1917 Code of Canon Law

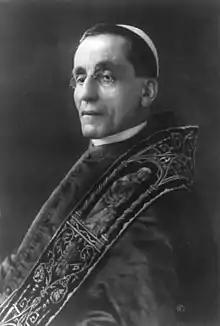
Pope Benedict XV, who promulgated the 1917 Code

The new code was completed in 1916. The code was promulgated on 27 May 1917, Pentecost Sunday, as the "Code of Canon Law" by Pope Benedict XV's apostolic constitution "Providentissima Mater Ecclesia". Benedict XV set 19 May 1918 as the date on which it came into force.